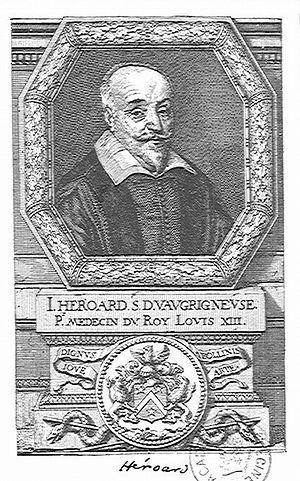
Portrait de fr:Jean Héroard (1551-1628)
Jean Héroard est un médecin, vétérinaire et anatomiste français, né le 22 juillet 1561 à Hauteville-la-Guichard et mort le 11 février 1628 devant La Rochelle, durant le siège de la ville. Il a écrit un journal donnant au jour le jour tous les évènements pouvant influer sur la santé de Louis XIII et un ouvrage qui le place parmi les pionniers de l'art vétérinaire des chevaux.
Mercator réalise un globe céleste à la demande de Charles Quint.
Cette liste permet de comprendre les diverses évolutions chronologiques de la charge de Premier médecin du roi de France. Elle vient en complément de la Catégorie:Premier médecin du roi, qui fournit une liste des membres par ordre alphabétique.